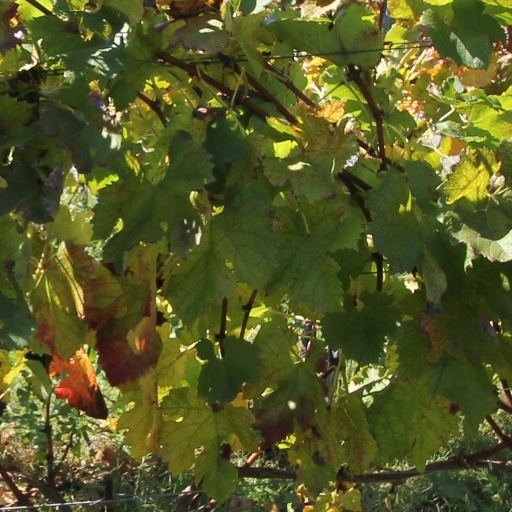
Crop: grape